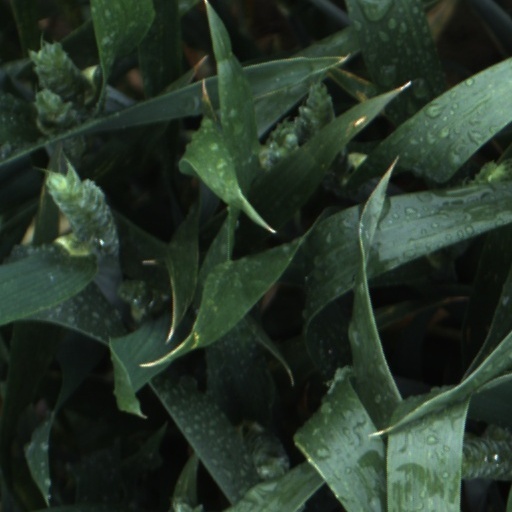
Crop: wheat